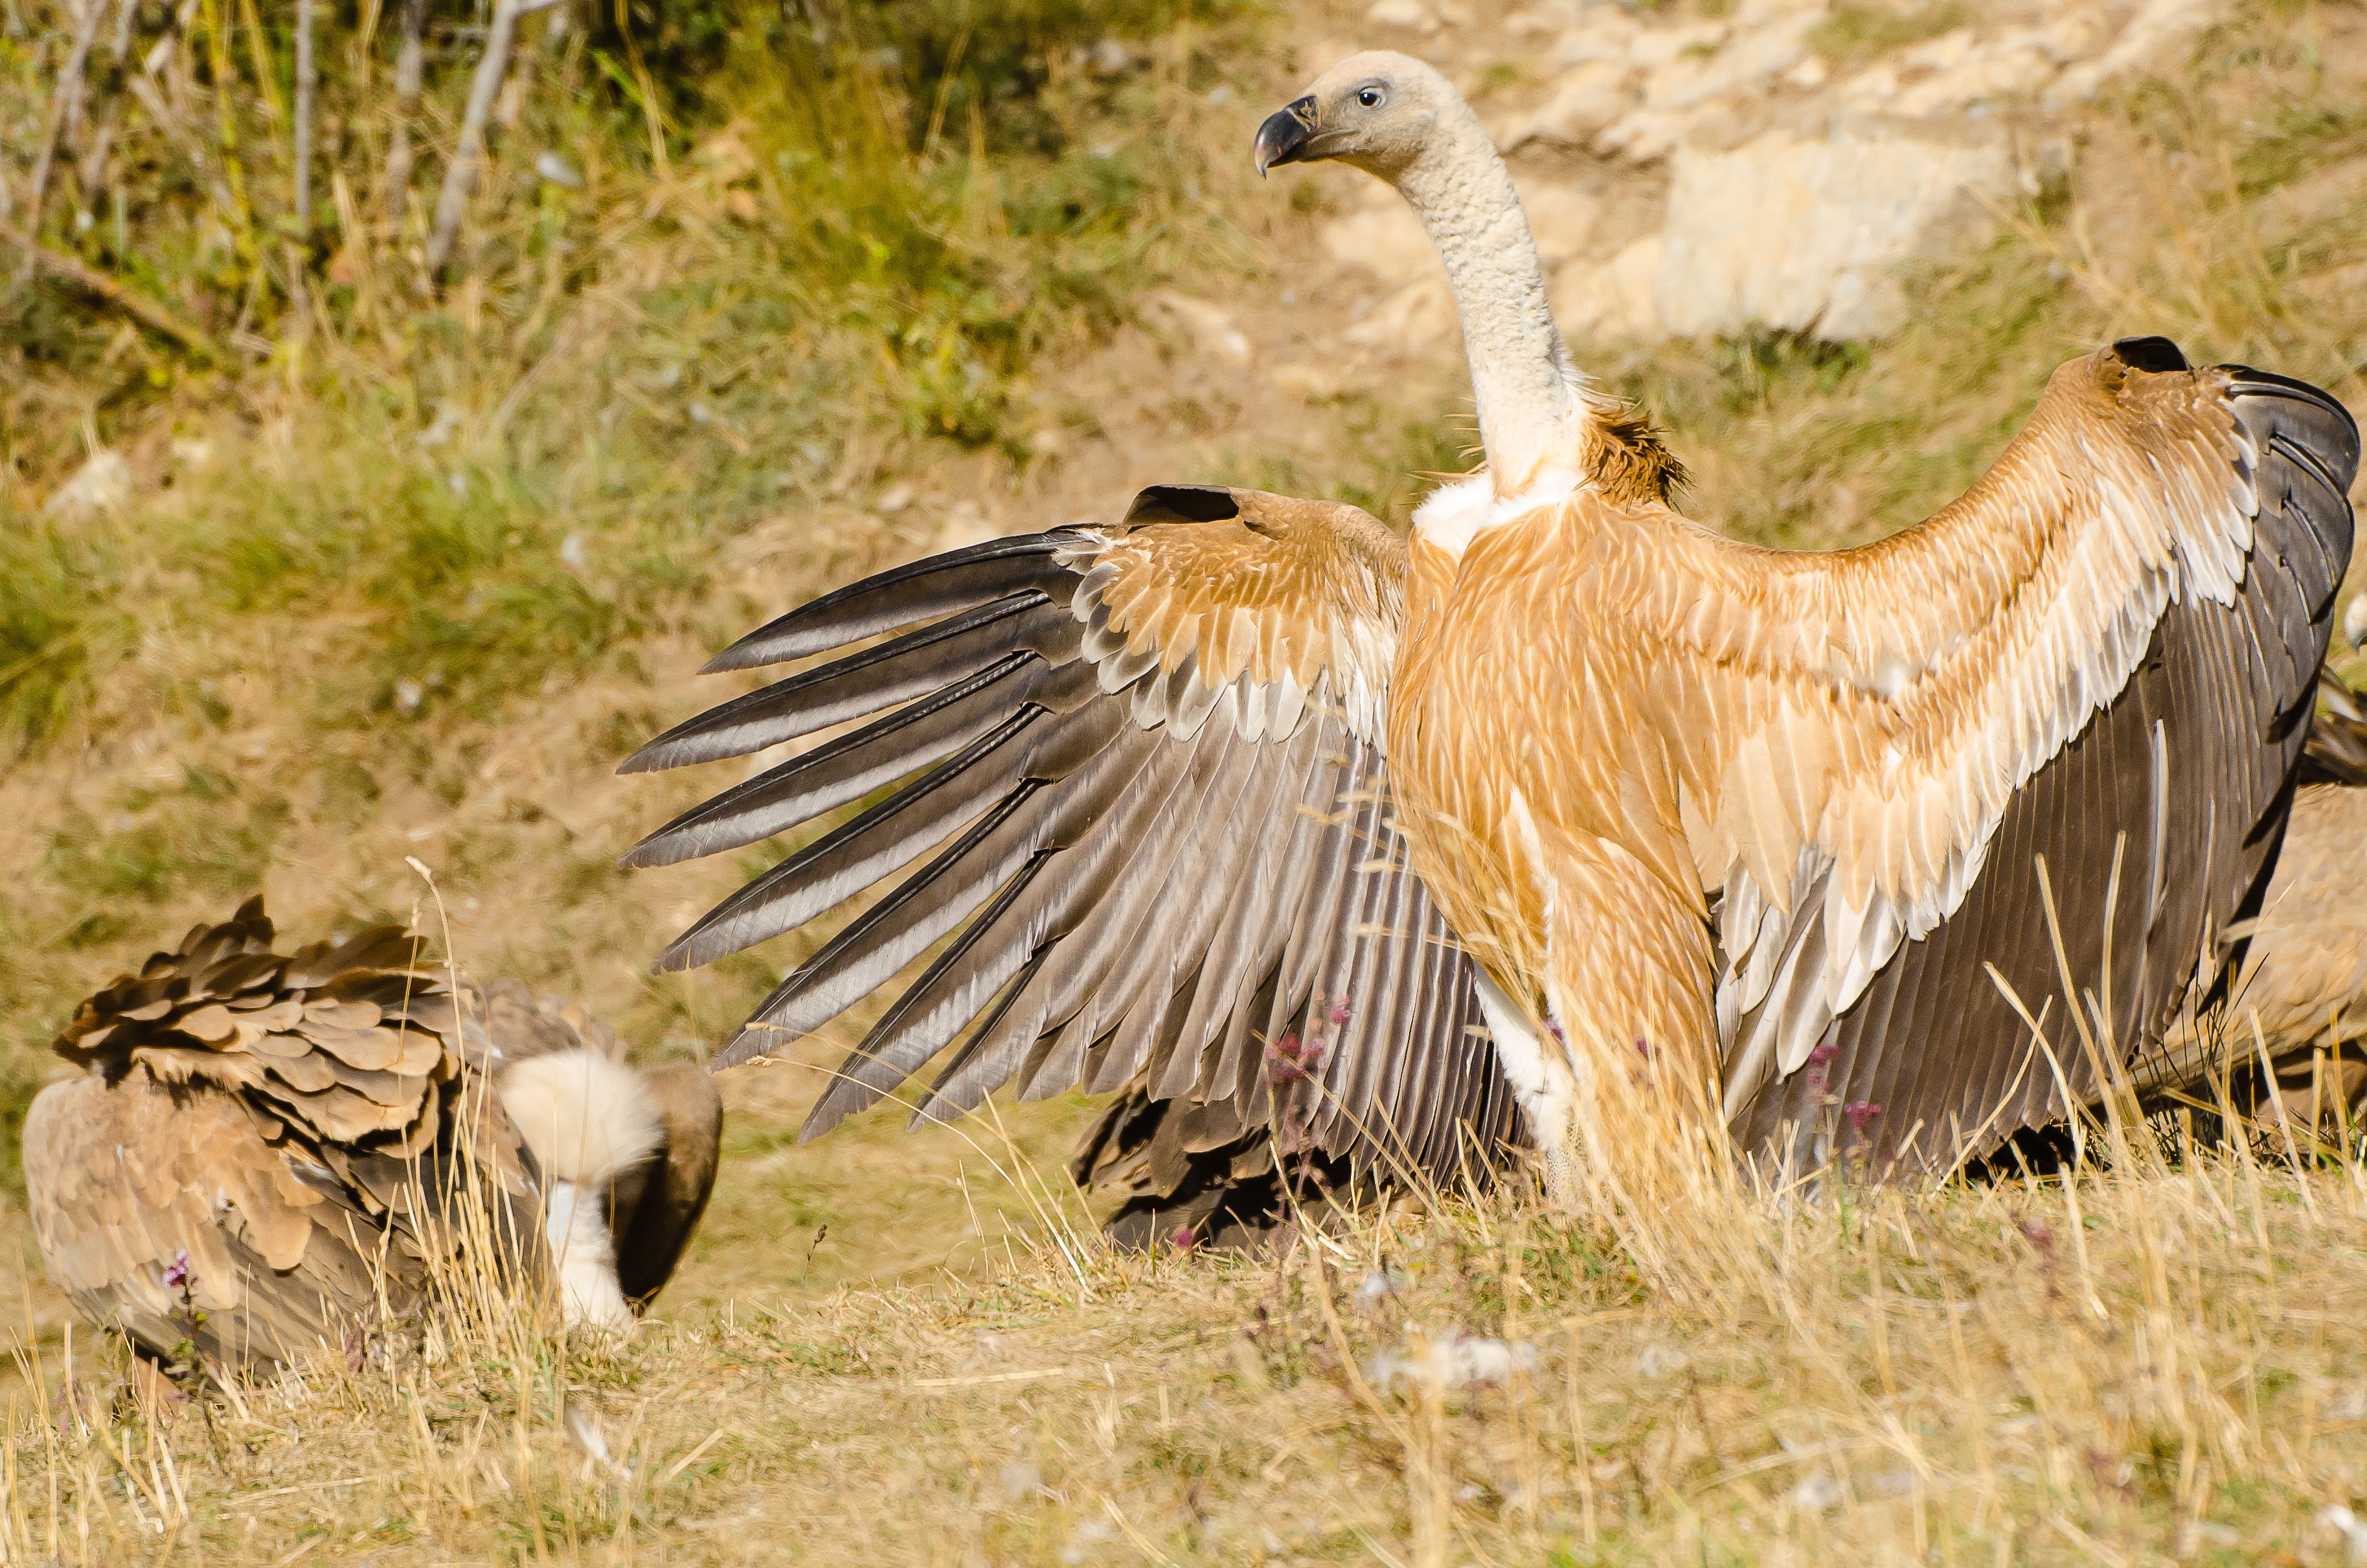
bird, wing, prairie, wildlife, young, spring, beak, close, fauna, plumage, vertebrate, vulture, animal world, safari, bird feather, egyptian vulture, animal springs